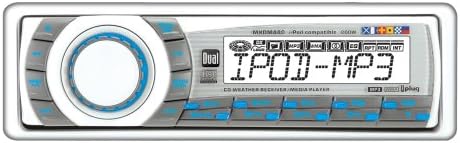
Dual MP3/CD/WMA In-Dash Receiver
Category: Cell Phones & Accessories
1.0 DIN CHASSIS; ELECTRONIC DETACHABLE FACE; ELECTRONIC VOLUME, BASS, TREBLE, BALANCE, FADER; 50 X 4 PEAK POWER; UV-RESISTANT FACE AND TRIM RING; CONFORMAL COATED CIRCUIT BOARDS; SOURCE AUDIO MEMORY; PROGRAMMABLE TURN-ON VOLUME; MULTI-BUTTON POWER ON; KEYLESS CD EJECT; 2-PAIR OF PREAMP OUTPUTS; 1-PAIR OF AUXILIARY INPUTS; IPLUG INTERFACE CABLE; POSITIVE BLUE DOT MATRIX TYPE DISPLAY; SELECTABLE CONFIRMATION BEEP; 5 SELECTABLE EQ CURVES - POP, JAZZ, CLASSIC, BEAT, ROCK
Features: 200 Watts Peak (50x4), 1.0 DIN chassis, Chassis dimensions - 7x7x2 (WxDxH), Motorized electronic detachable face, Electronic volume, bass, treble, balance, fader, UV resistant face and trim ring, Conformal coated circuit boards | CD: CD-R/CD-RW compatible, Last position memory, Random/repeat/intro, CD pause, High-speed audible track search, 1 Bit D/A converter, Anti-shock mechanism, 3-Beam laser pickup | MP3/WMA: CD-R/CD-RW compatible, MP3/WMA encoded CD-R/RW playback, Random/repeat/intro, Direct track access, Alphanumeric track search, Displays ID3v1 tags | Tuner: 7-Channel NOAA weatherband, US/European frequency spacing, 30 Station presets (18 FM / 12 AM), Auto station store, Preset scan, One-touch memory, Auto stereo/mono, Local/distance, Manual tuning, Seek tuning, Scan